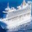
Label: ship